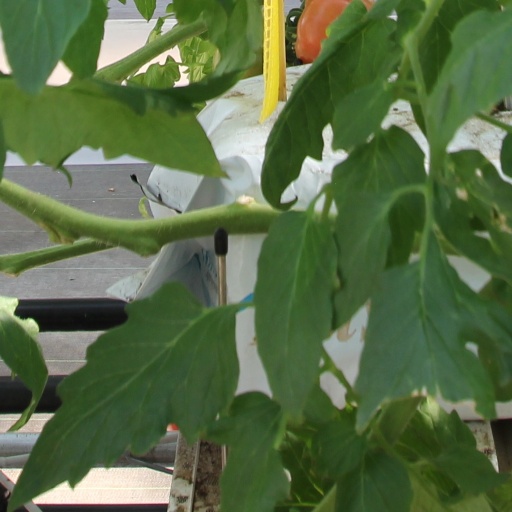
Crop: tomato